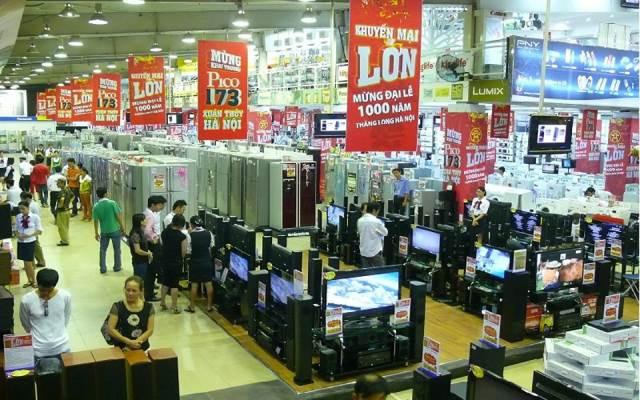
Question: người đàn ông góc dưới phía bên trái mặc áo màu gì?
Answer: màu trắng